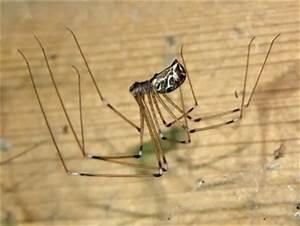
spider